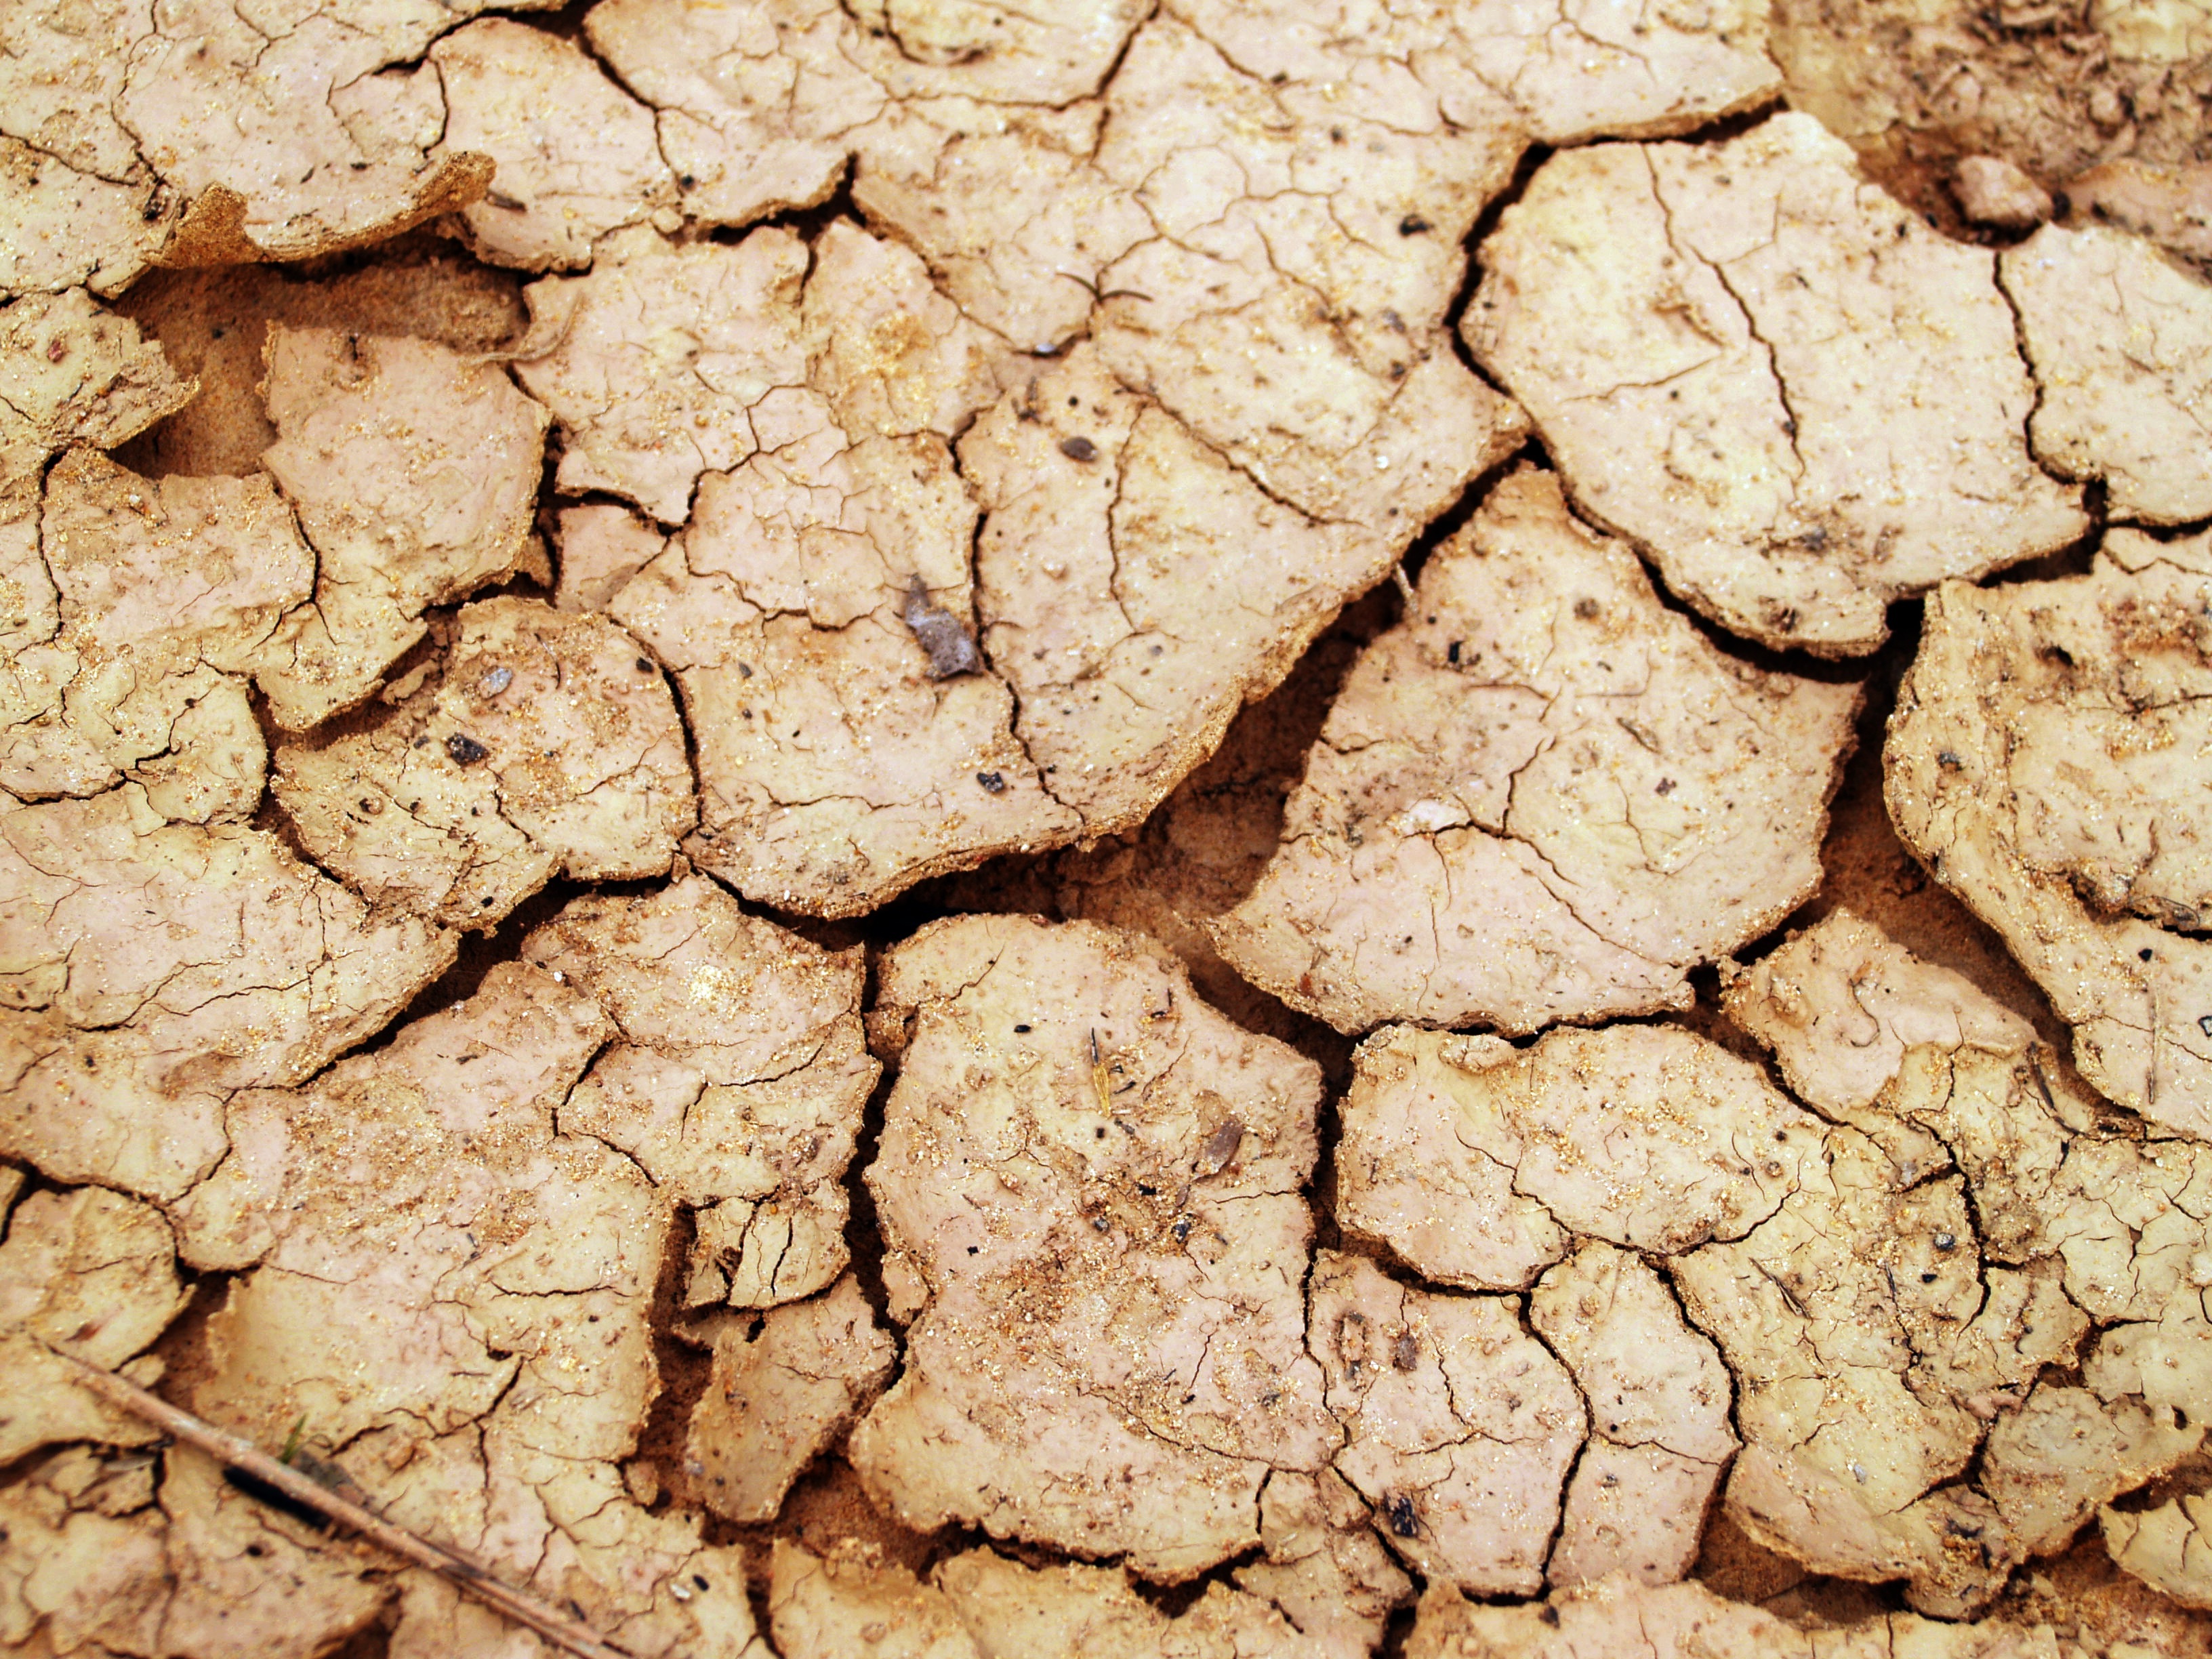
nature, ground, texture, land, summer, dry, environment, dirt, broken, soil, crack, rough, terrain, brake, ecology, background, earth, hot, clay, split, drought, dryness, grass family